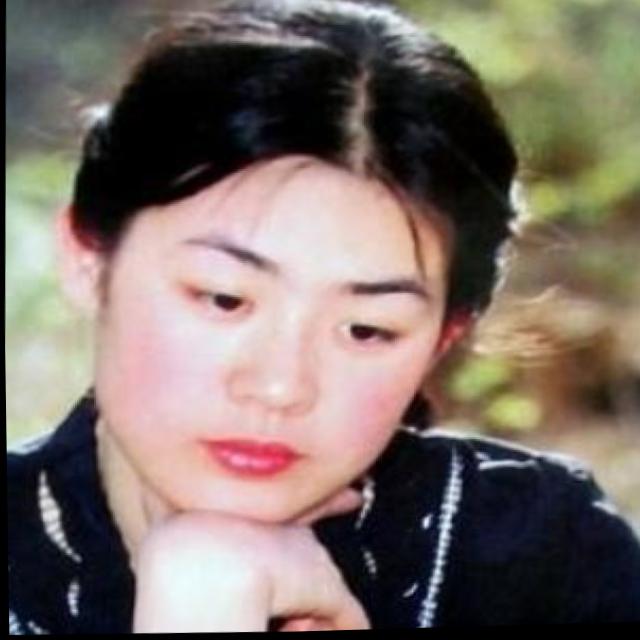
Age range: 21-44